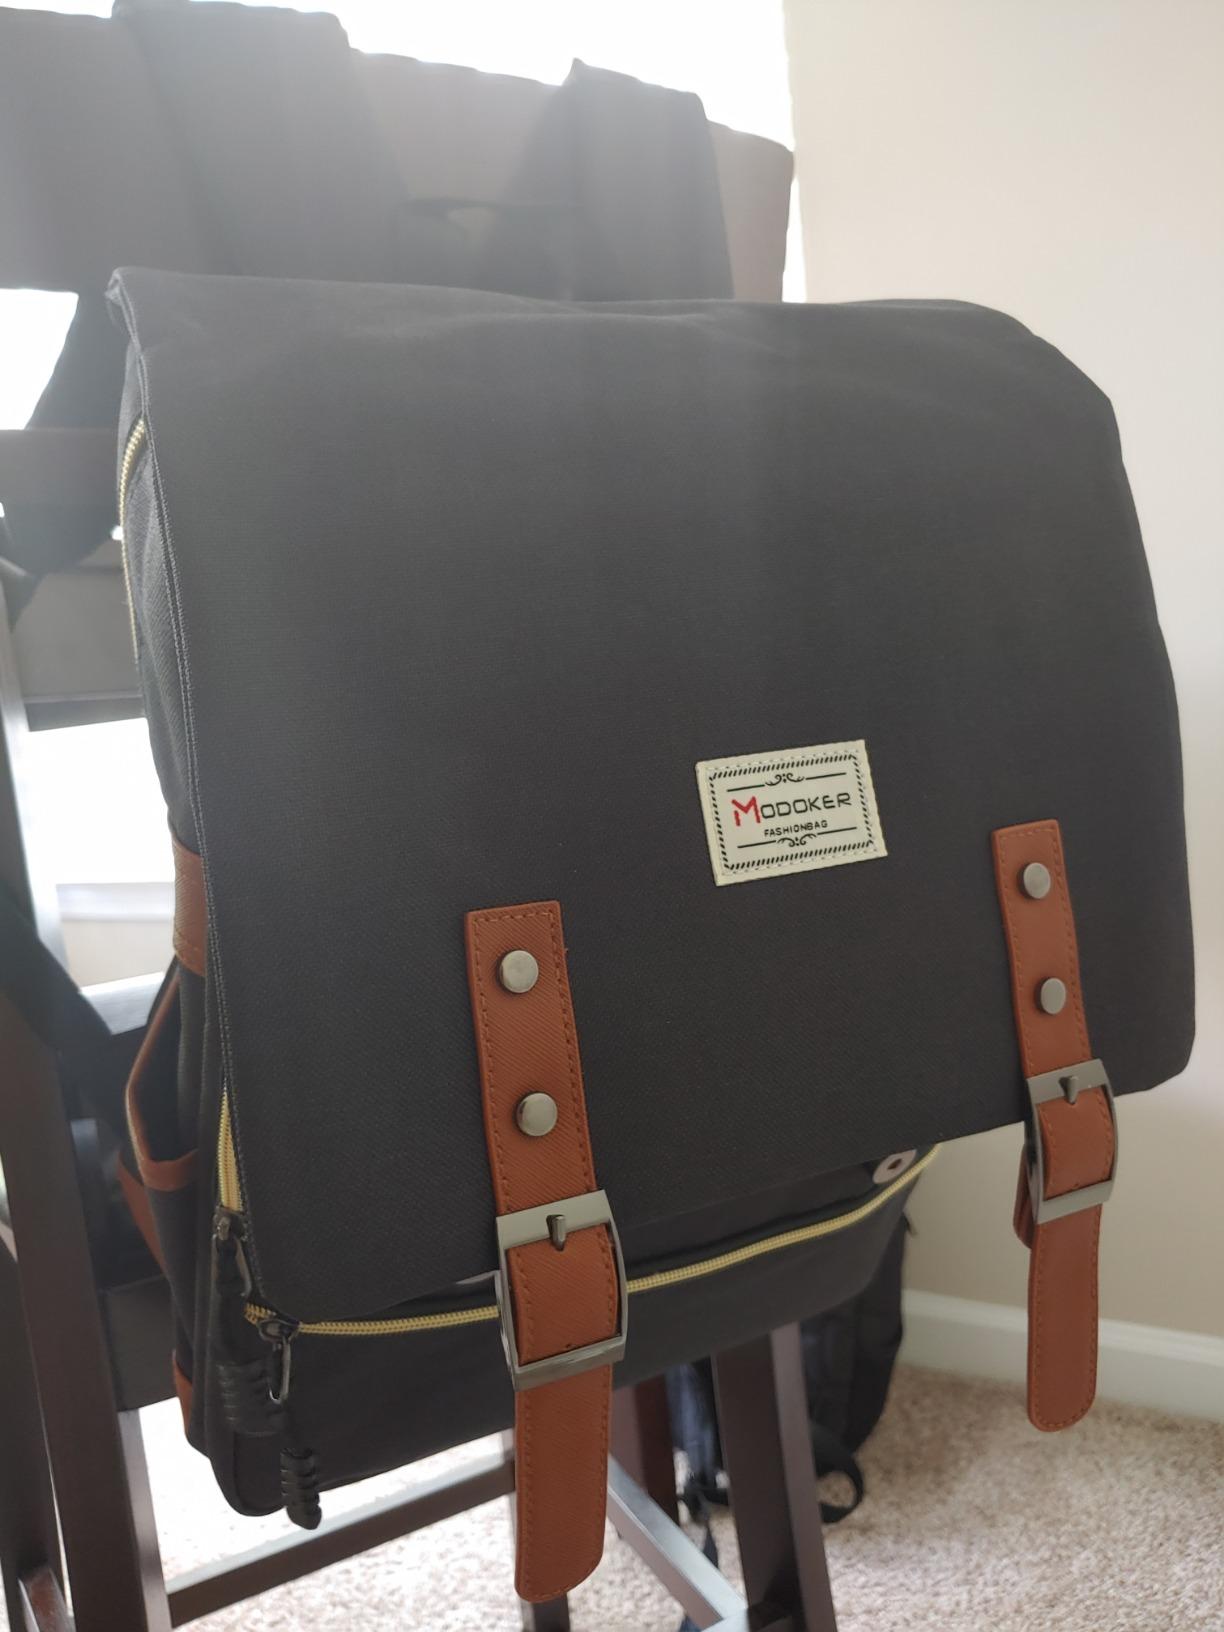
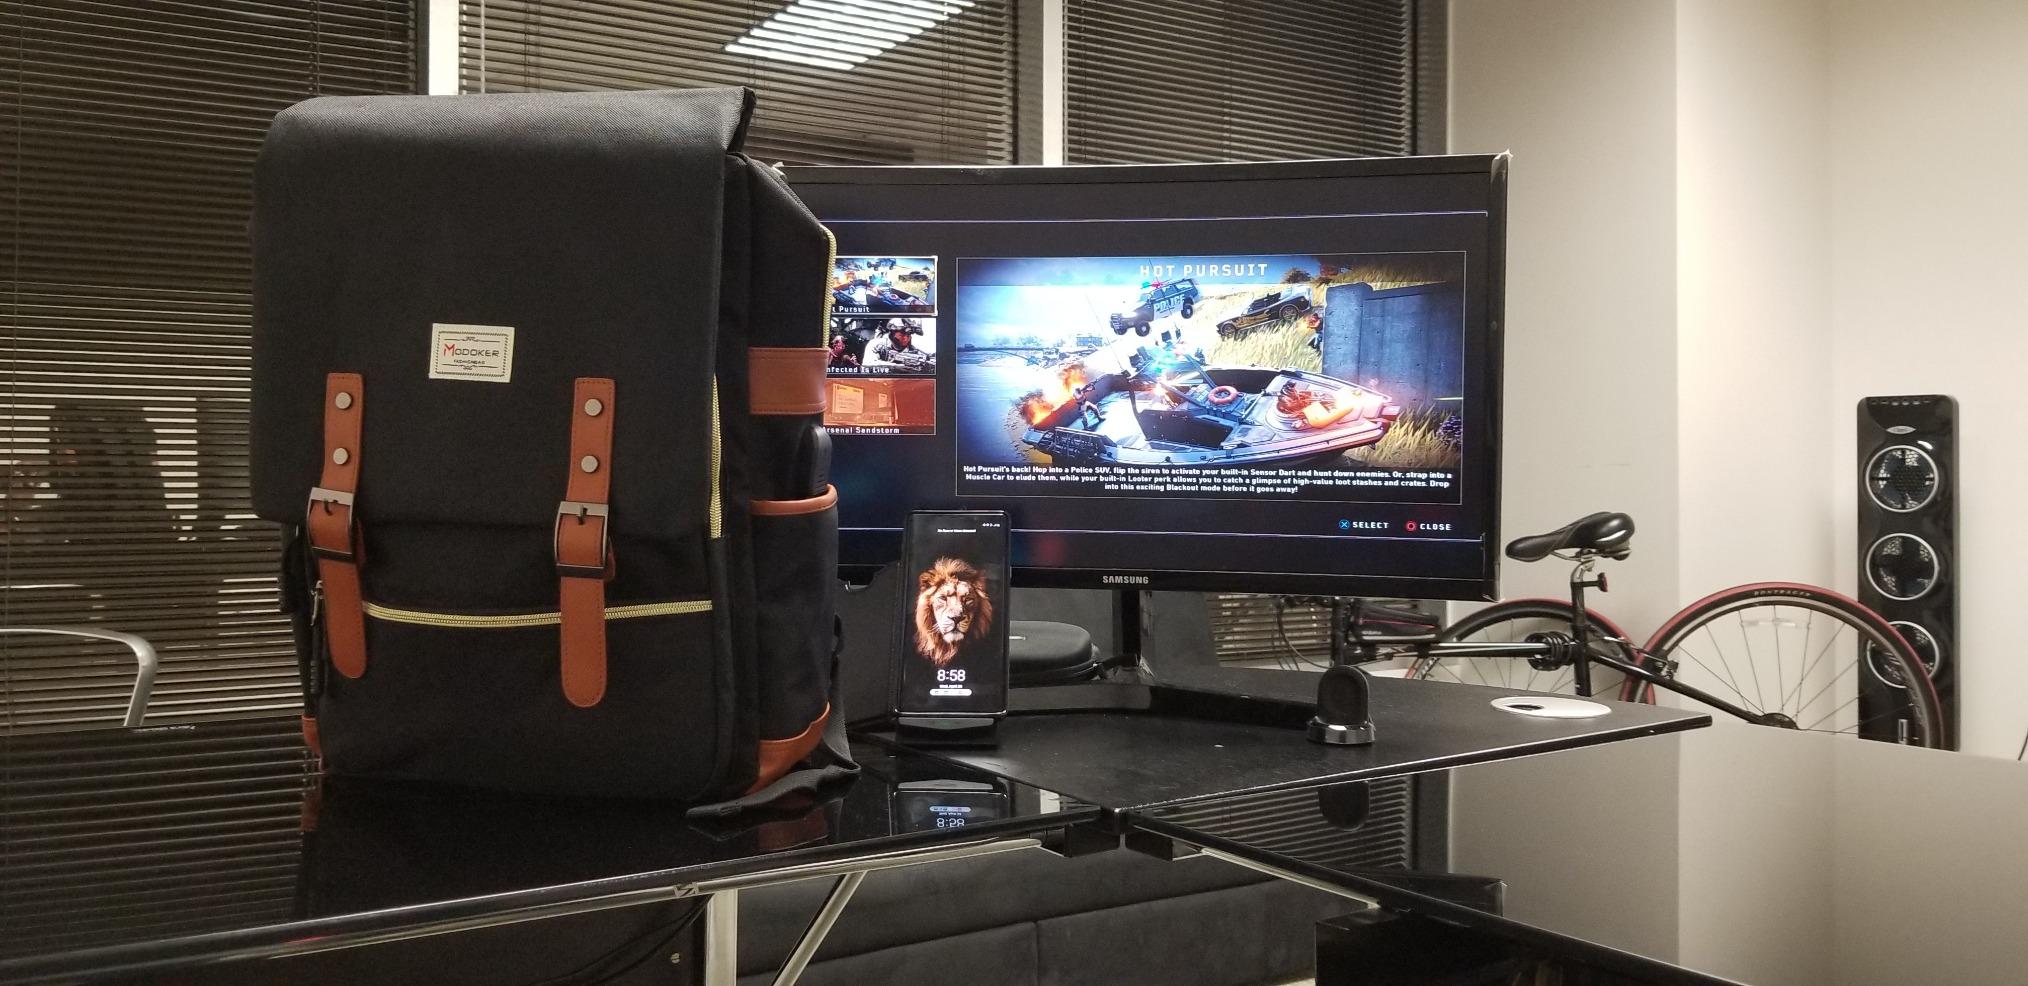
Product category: bag
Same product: yes